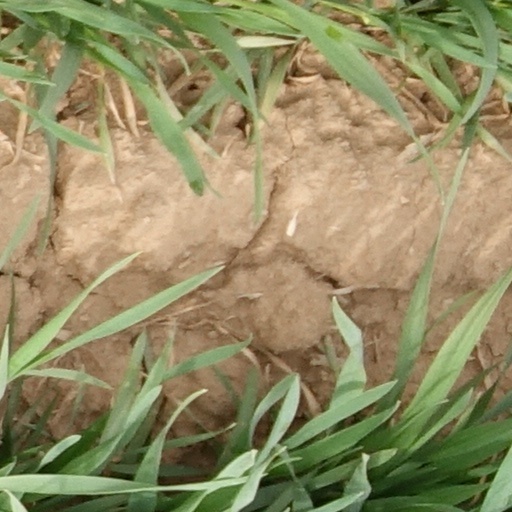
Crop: wheat